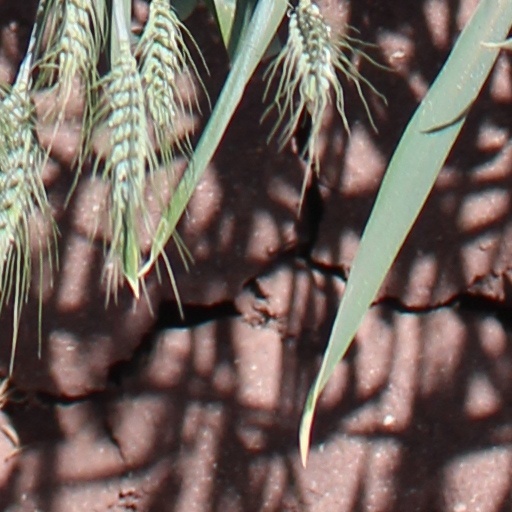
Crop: wheat